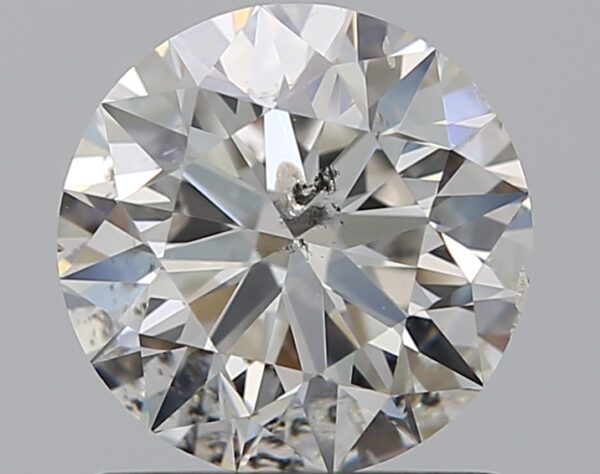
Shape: round
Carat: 1.02
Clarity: SI2
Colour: F
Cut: EX
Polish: EX
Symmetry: EX
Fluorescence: N
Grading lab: IGI
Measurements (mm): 6.46 x 6.4 x 4.02